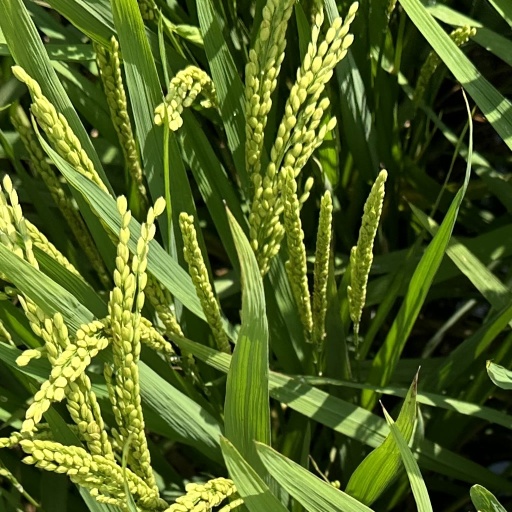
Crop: rice